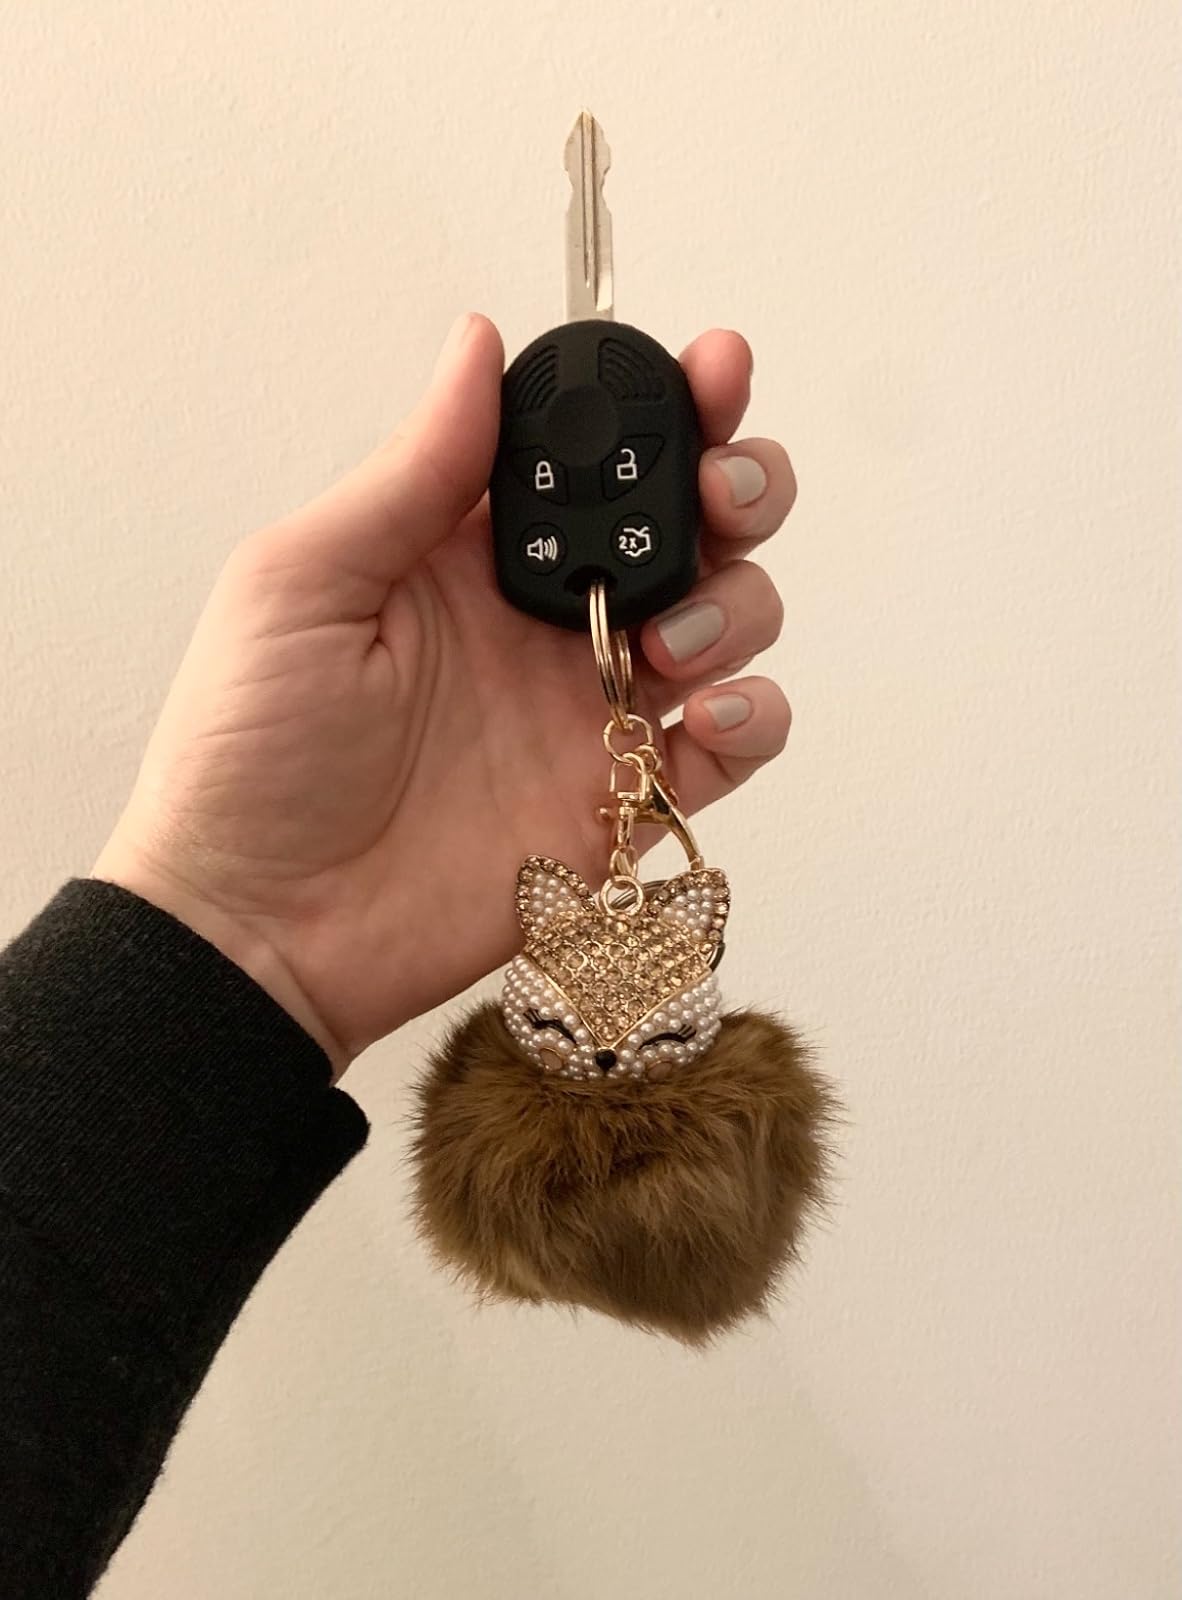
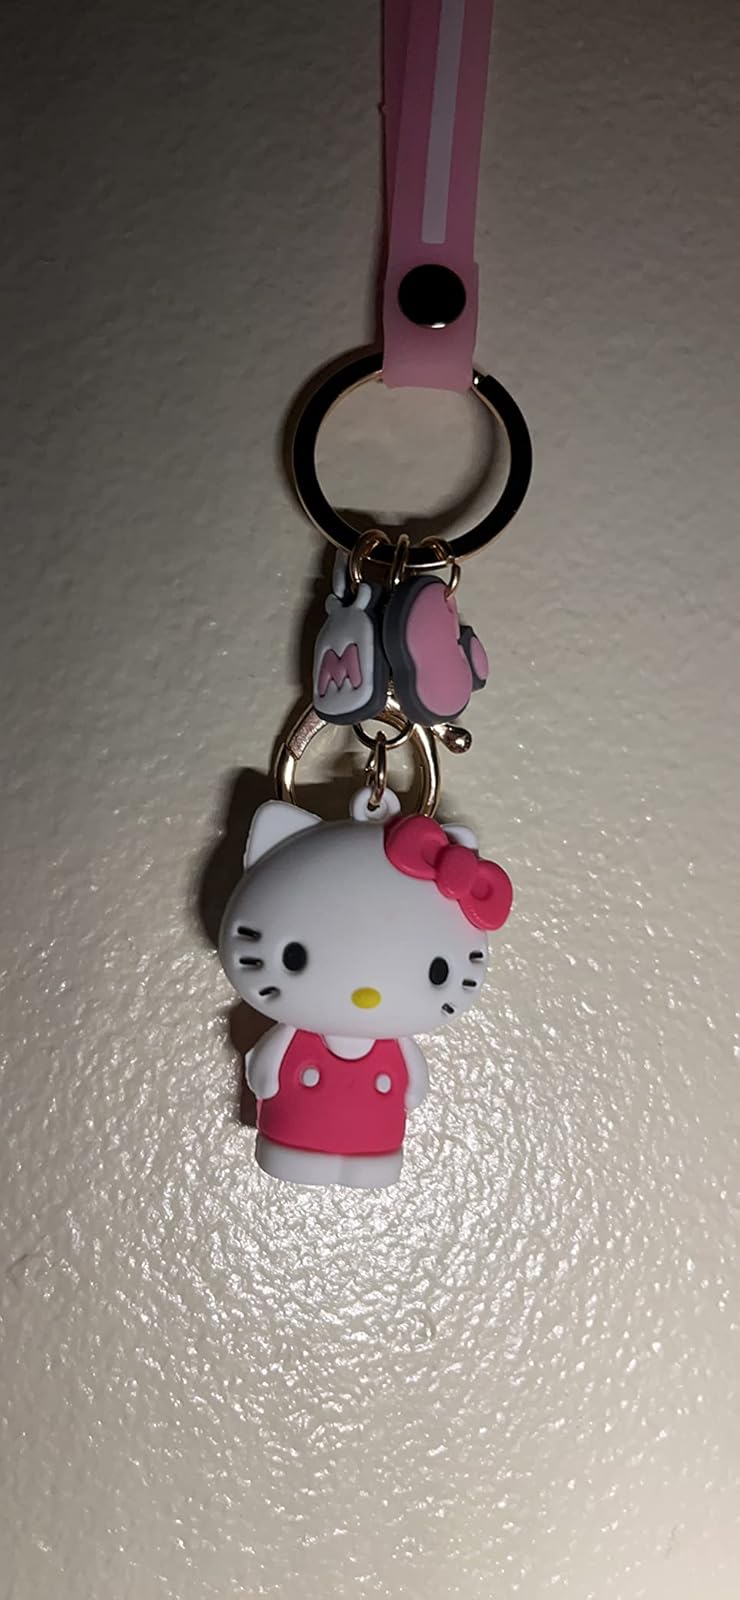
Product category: accessories_keychain
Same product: no